Wreath

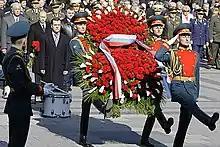

Harvest wreaths, a common household decoration today, are a custom with ancient roots in Europe. The creation of harvest wreaths in Europe can be traced back to ancient times, and is associated with animistic spiritual beliefs. In Ancient Greece, the harvest wreath was a sacred amulet, using wheat or other harvested plants, woven together with red and white wool thread. The harvest wreath would be hung by the door year-round.